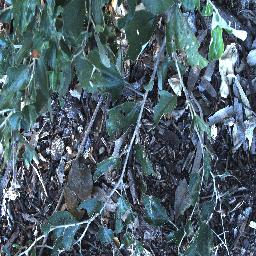
Label: chinee_apple